Caersws Roman Forts

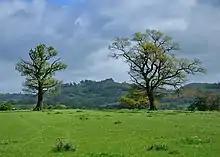
Site of the campaign fort east of Caersws

The Caersws Roman Forts are two Roman military camps at Caersws, Powys in Mid Wales. They were garrisoned during the occupation of Great Britain between the 1st and 5th centuries when this part of Wales was part of the Roman province of Britannia Superior. A surviving section of Roman road lies to the west of the encampments.